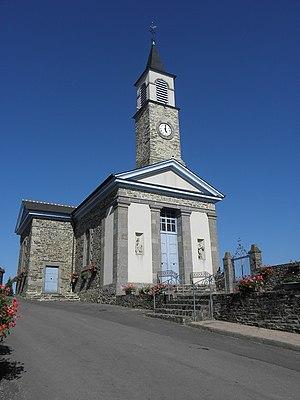
Église Saint-Éloi de Lillemer (35).
Lillemer est une commune française située dans le département d'Ille-et-Vilaine en région Bretagne, peuplée de 358 habitants.